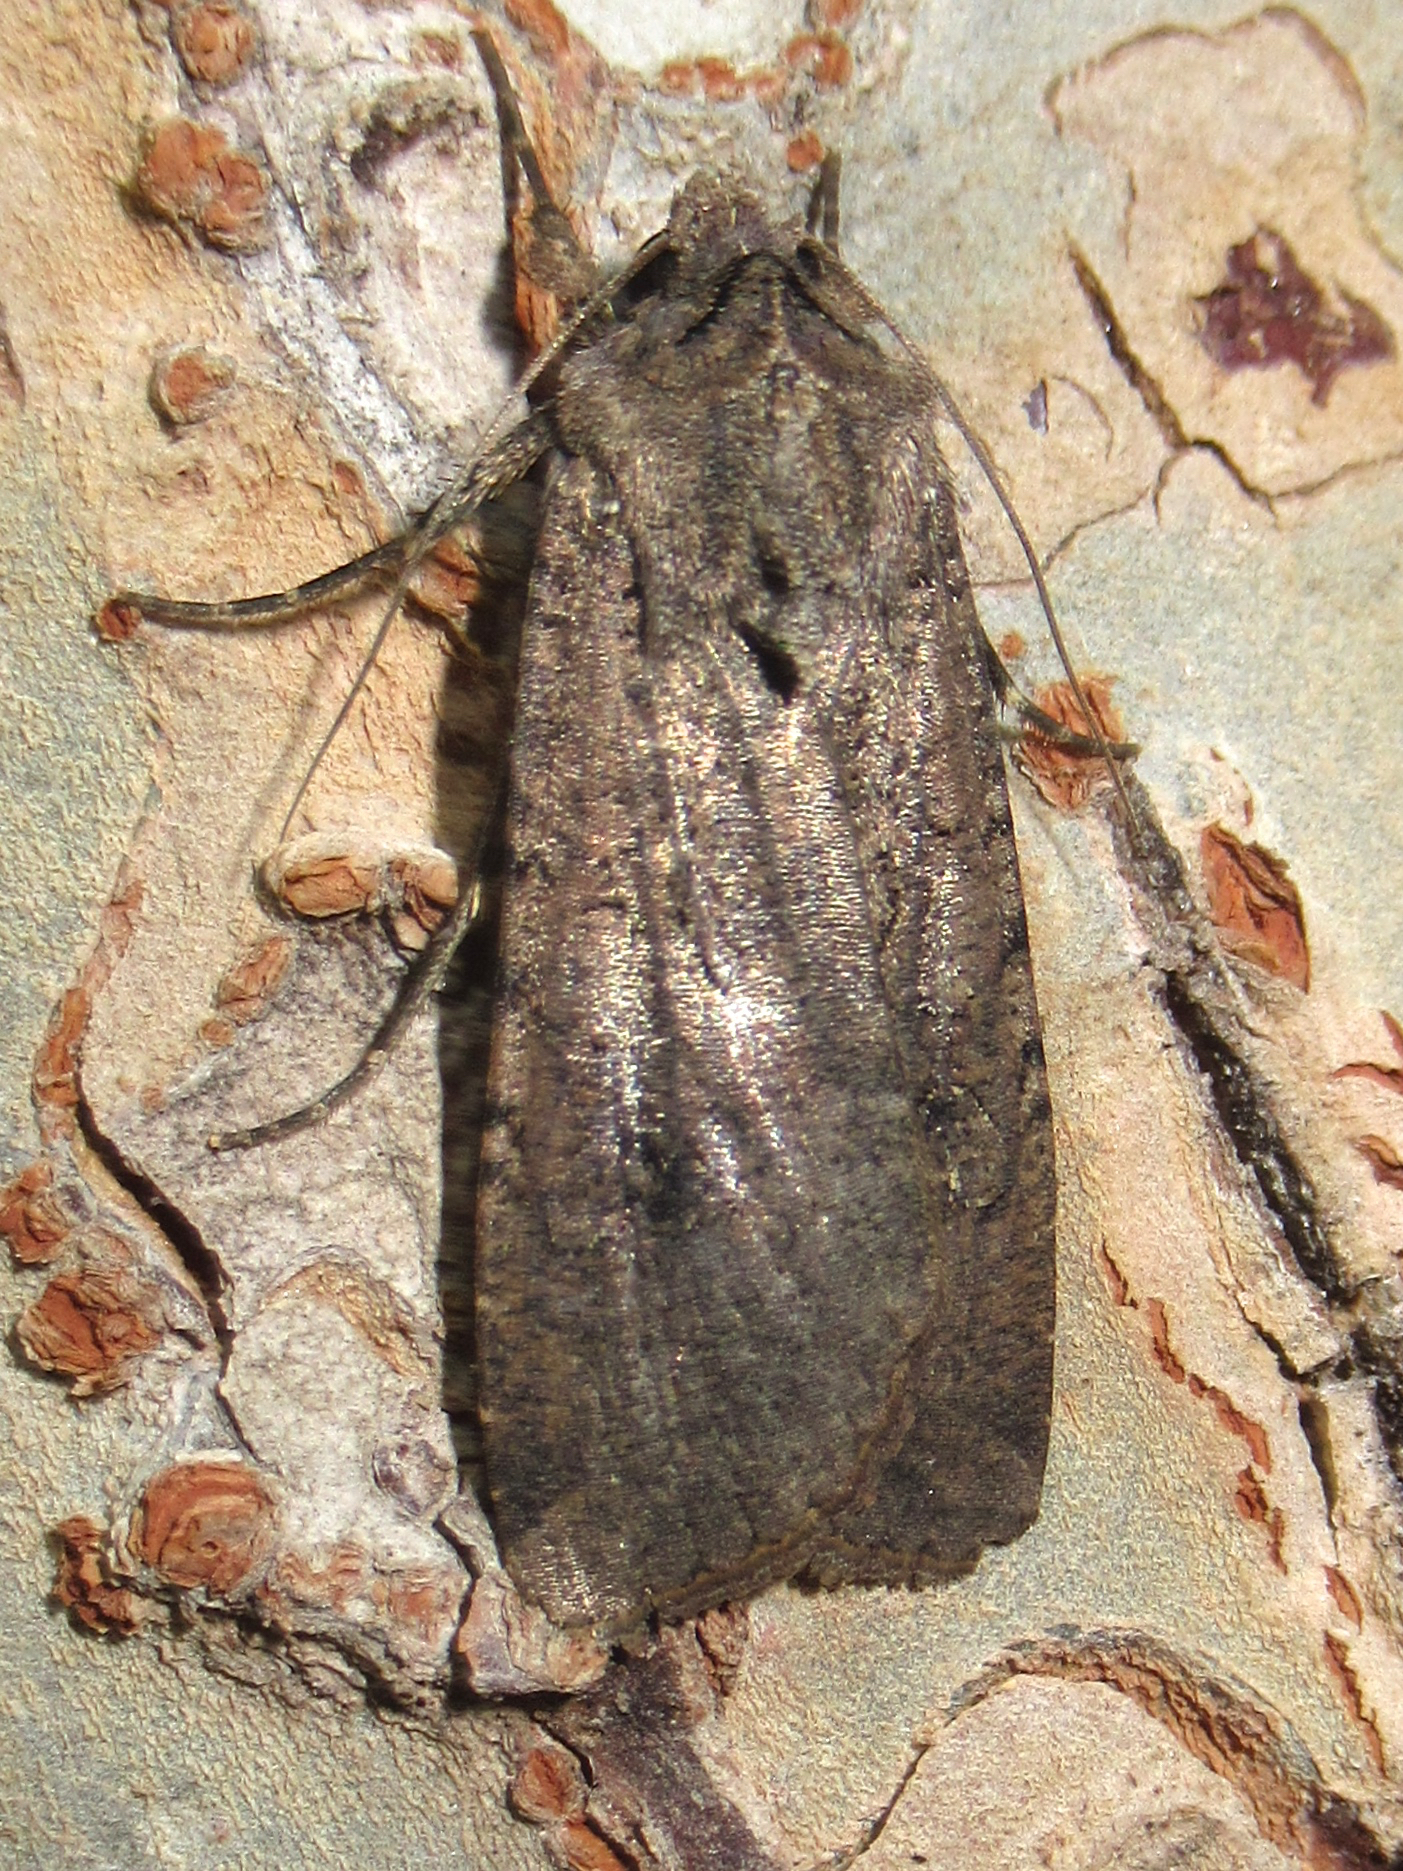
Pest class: cutworms